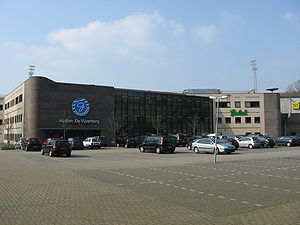
EM i fodbold for kvinder 2017 / Spillesteder
Europamesterskabet i fodbold for kvinder 2017 var det 12. EM i fodbold for kvinder, afholdt af UEFA. Turneringen afholdtes i Holland fra 16. juli til 6. august 2017, hvor kampene var fordelt på syv stadions i byerne Utrecht, Doetinchem, Rotterdam, Breda, Tilburg, Deventer og Enschede. Mesterskabet havde for første gang deltagelse af 16 hold, hvilket var fire hold flere end hidtil, hvilket blev afgjort af UEFA's eksekutivkomite i december 2011.